History of economic thought

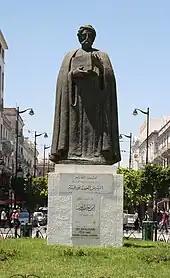
Ibn Khaldun (1332–1406)

Until Joseph J. Spengler's 1964 work "Economic Thought of Islam: Ibn Khaldun", Adam Smith (1723–1790) was considered the "Father of Economics". Spengler highlighted the work of Arab scholar Ibn Khaldun (1332–1406) of Tunisia, though what influence Khaldun had in the West is unclear. Arnold Toynbee called Ibn Khaldun a "genius" who "appears to have been inspired by no predecessors and to have found no kindred souls among his contemporaries...and yet, in the Prolegomena (Muqaddimat) to his Universal History he has conceived and formulated a philosophy of history which is undoubtedly the greatest work of its kind that has ever yet been created by any mind in any time or place." Ibn Khaldoun expressed a theory of the lifecycle of civilizations, the specialization of labor, and the value of money as a means of exchange rather than as a store of inherent value. His ideas on taxes were similar to supply-side economics' Laffer curve, which posits that beyond a certain point higher taxes discourage production and actually cause revenues to fall.